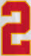
Number: 2